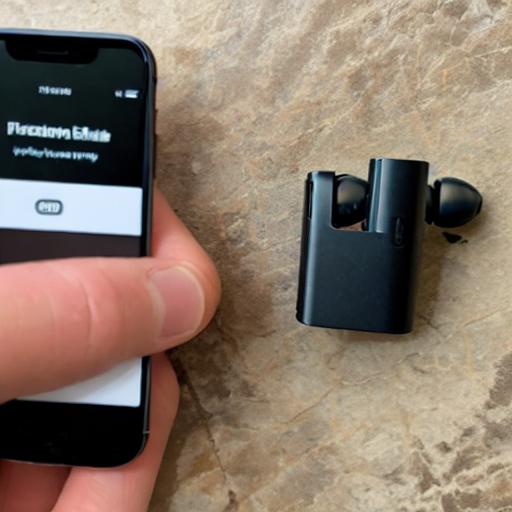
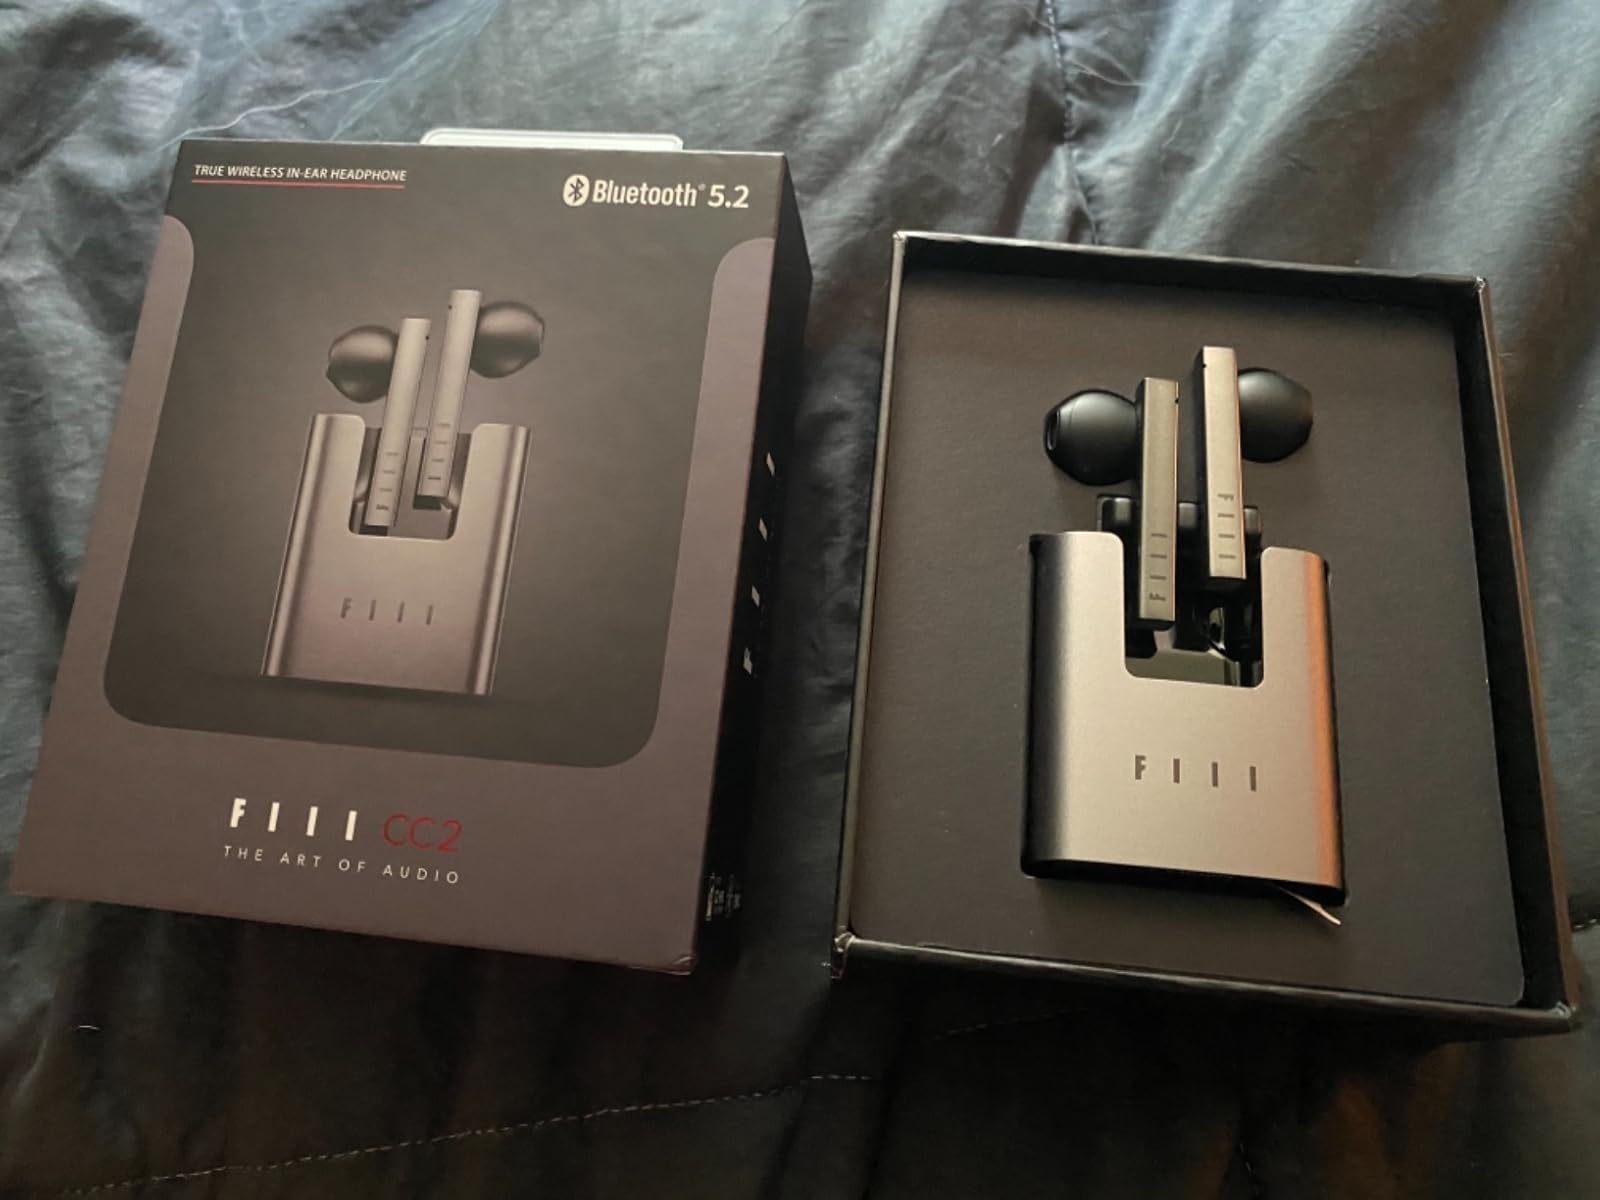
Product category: earbuds
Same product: no